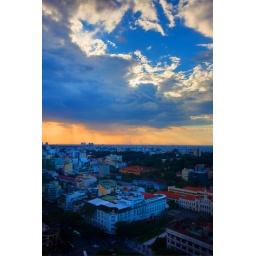
3 shot HDR exposure blended in Photomatix. As seen from the Sehraton Hotel's roof top bar